Fflorens Roch

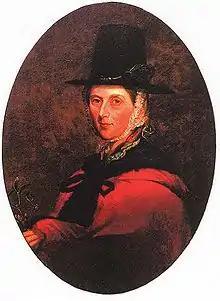
Augusta Hall (1802–1896), Roch's great-grandmother

During World War I, Roch and Anstruther-Thomson organised Girl Guides in London, and gave joint classes in drill and public speaking at the first Girl Guide Training School. She also held other roles within Girl Guiding over the years: